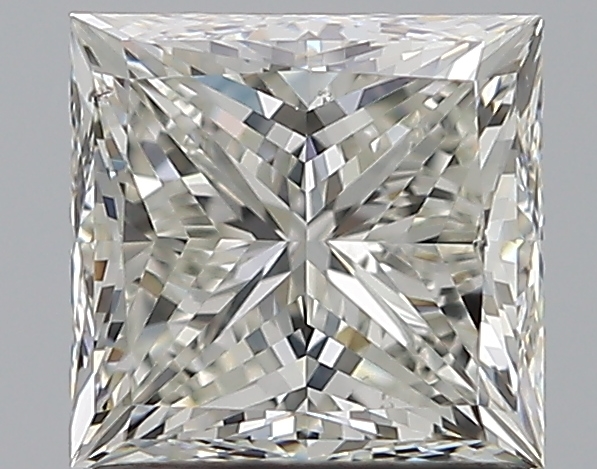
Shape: princess
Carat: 1.2
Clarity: SI1
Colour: J
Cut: VG
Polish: EX
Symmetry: VG
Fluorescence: N
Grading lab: GIA
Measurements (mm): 5.69 x 5.51 x 4.14